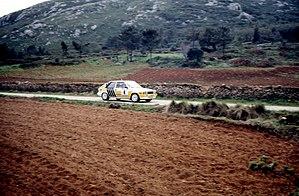
Le Groupe A est la catégorie relative aux voitures de tourisme modifiées, dans le règlement FIA. Cette catégorie a été créée en 1982 pour remplacer l'ancienne catégorie Groupe 2.